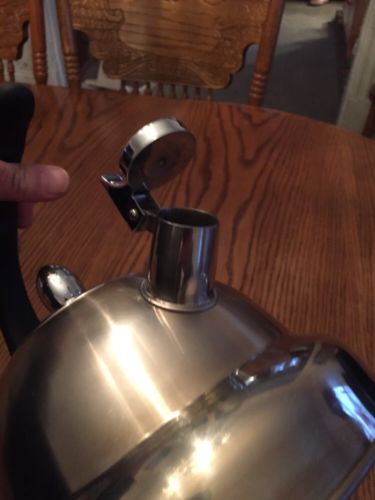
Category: kettle